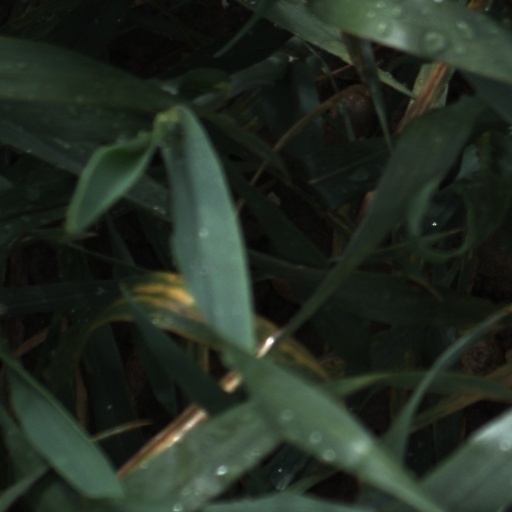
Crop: wheat